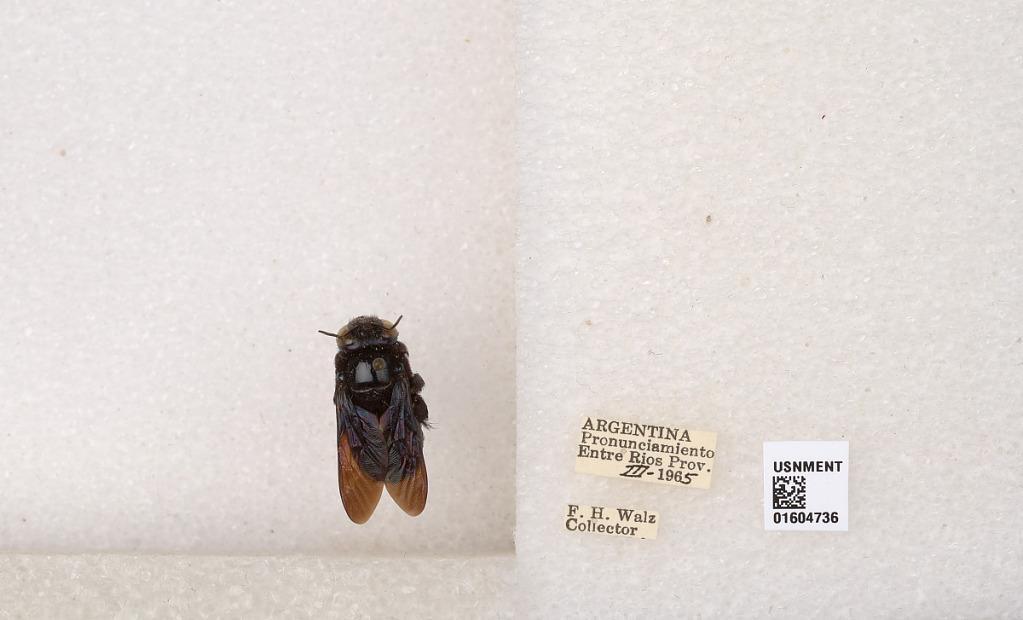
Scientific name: Xylocopa (Schonnherria) macrops Lepeletier
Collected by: F. Walz
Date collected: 1965-3-1
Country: Argentina
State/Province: Entre Rios
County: Uruguay
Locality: Pronunciamiento
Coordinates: -32.3448, -58.4427